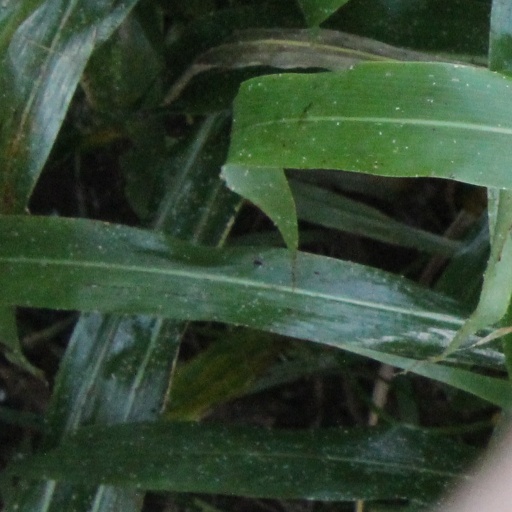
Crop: sorghum